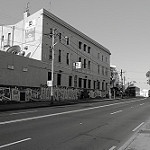
Label: street